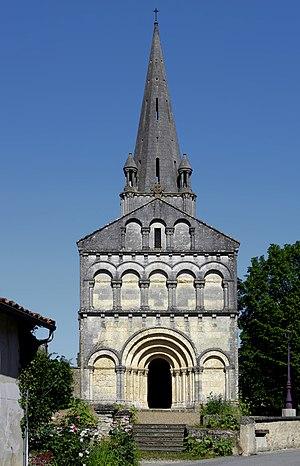
Eglise Sainte-Trinité de Rioux-Martin (XIIe siècle, retaurée au XIXe), Charente, France.
Rioux-Martin est une commune du Sud-Ouest de la France, située dans le département de la Charente.